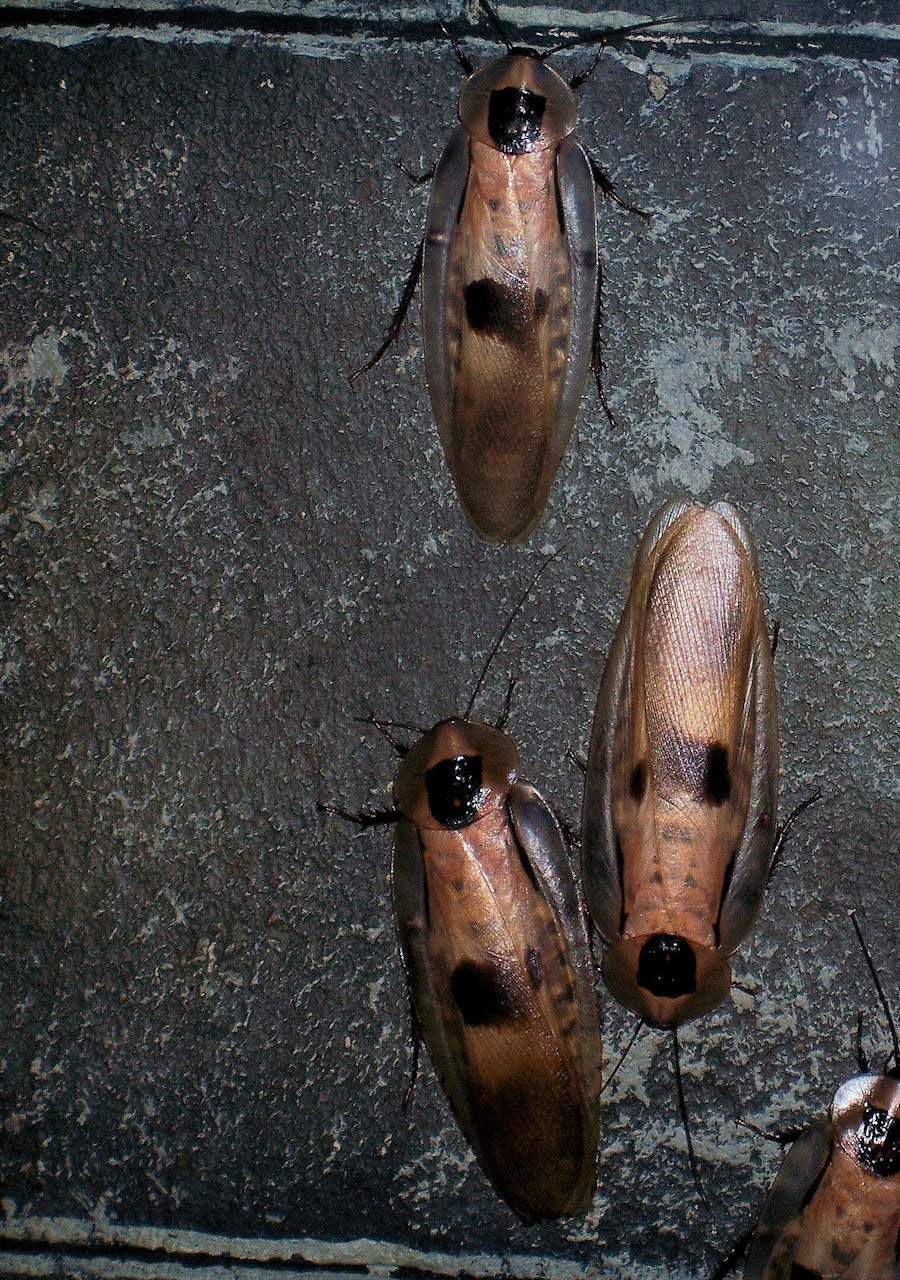
wood, wildlife, insect, dirty, fauna, crawling, bugs, pest, cockroach, infestation, cockroaches, roaches